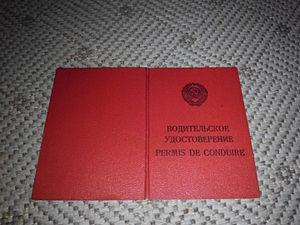
Le permis de conduire est un droit administratif donnant autorisation de conduire certains véhicules motorisés tels que automobile, motocyclette, cyclomoteur, camion ou autobus, dans un ensemble de pays. La délivrance du permis de conduire peut être soumise selon les cas et les lois locales à un test d'aptitude à la conduite de niveau de difficulté variable ainsi qu'à des exigences d'âge minimal. Il peut se terminer avec certaines infractions, après une période de temps échue ou à un certain âge. En cas d'accident l'absence de permis du conducteur impliqué entraîne l'annulation de l'assurance et les coûts — dommages matériels propres, dommage corporels propres et dommages matériels et corporels aux tiers — à la charge de l'individu responsable peuvent s'élever à un million d'euros et endetter le contrevenant à vie, notamment en France. Des sanctions pénales sont également prévues.